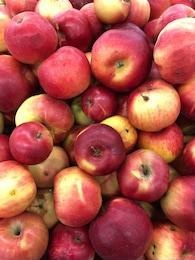
Label: apple